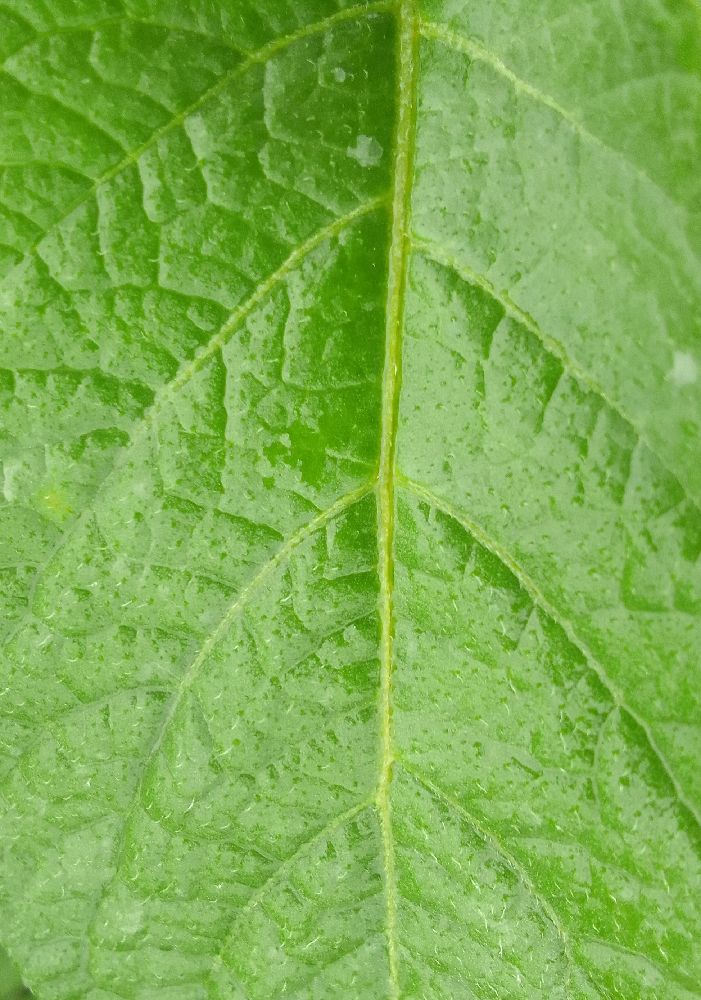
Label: Healthy